Scott Bain

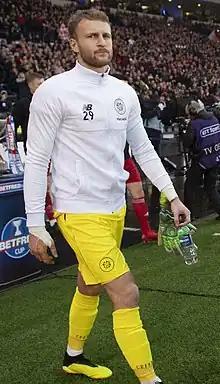
Bain with Celtic at the 2018 Scottish League Cup Final

Scott Bain (born 22 November 1991) is a Scottish professional footballer who plays as a goalkeeper for club Falkirk. Bain is an Aberdeen youth product, although never played in a competitive first team Aberdeen game. After playing on loan at Elgin City, he then played over 100 games for each of Alloa Athletic and Dundee. After playing initially on loan for Celtic, he subsequently played over 75 first team games there mostly in the first 3 1/2 of his 7 1/2 seasons there.